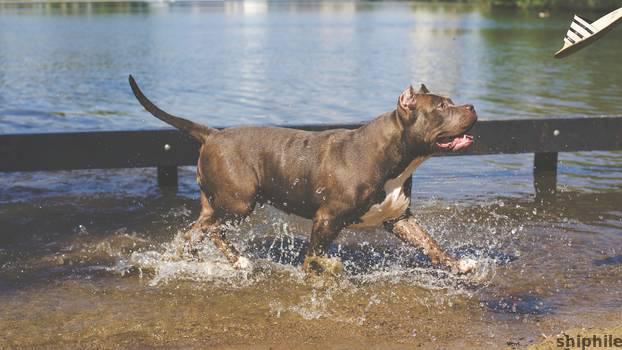
Label: Watermark